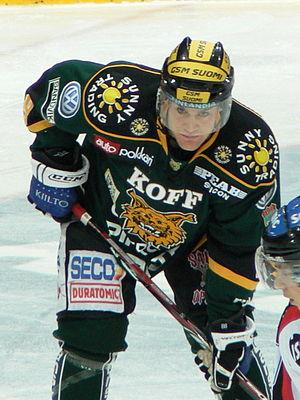
Geoff Platt est un joueur professionnel canadien de hockey sur glace naturalisé biélorusse. Il évolue au poste de centre.